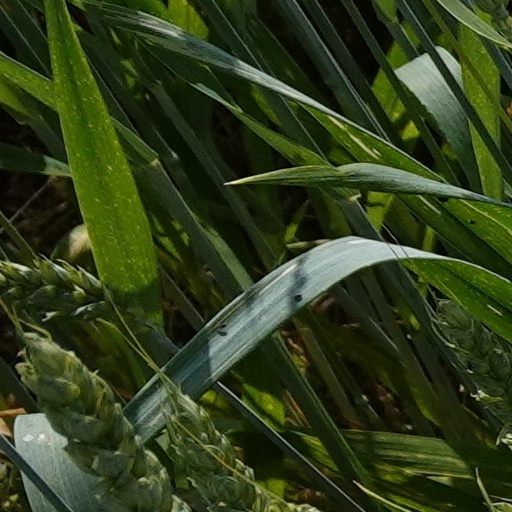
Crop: wheat